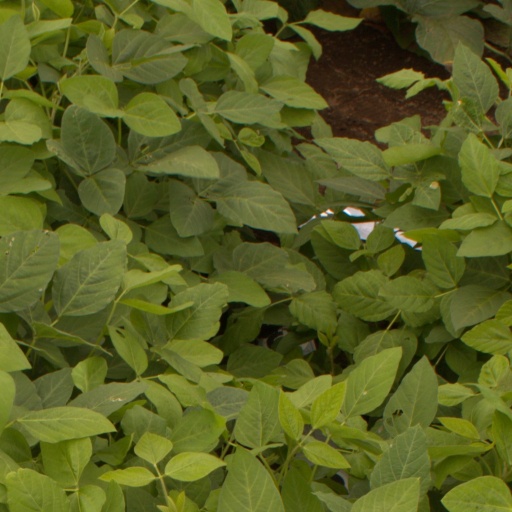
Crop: soybean